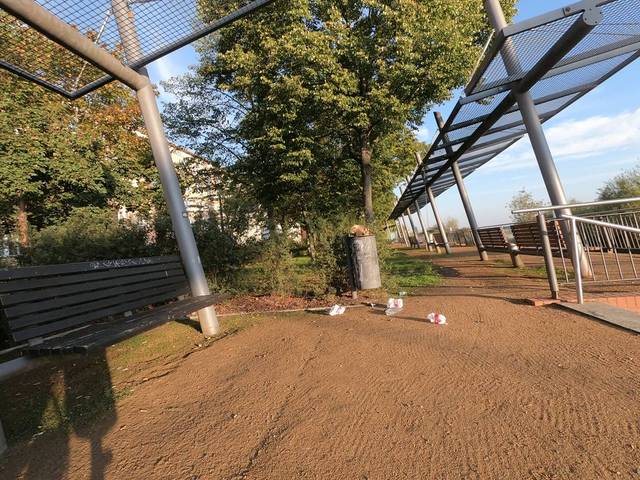
Region: Germany
Coordinates: 52.348, 14.554